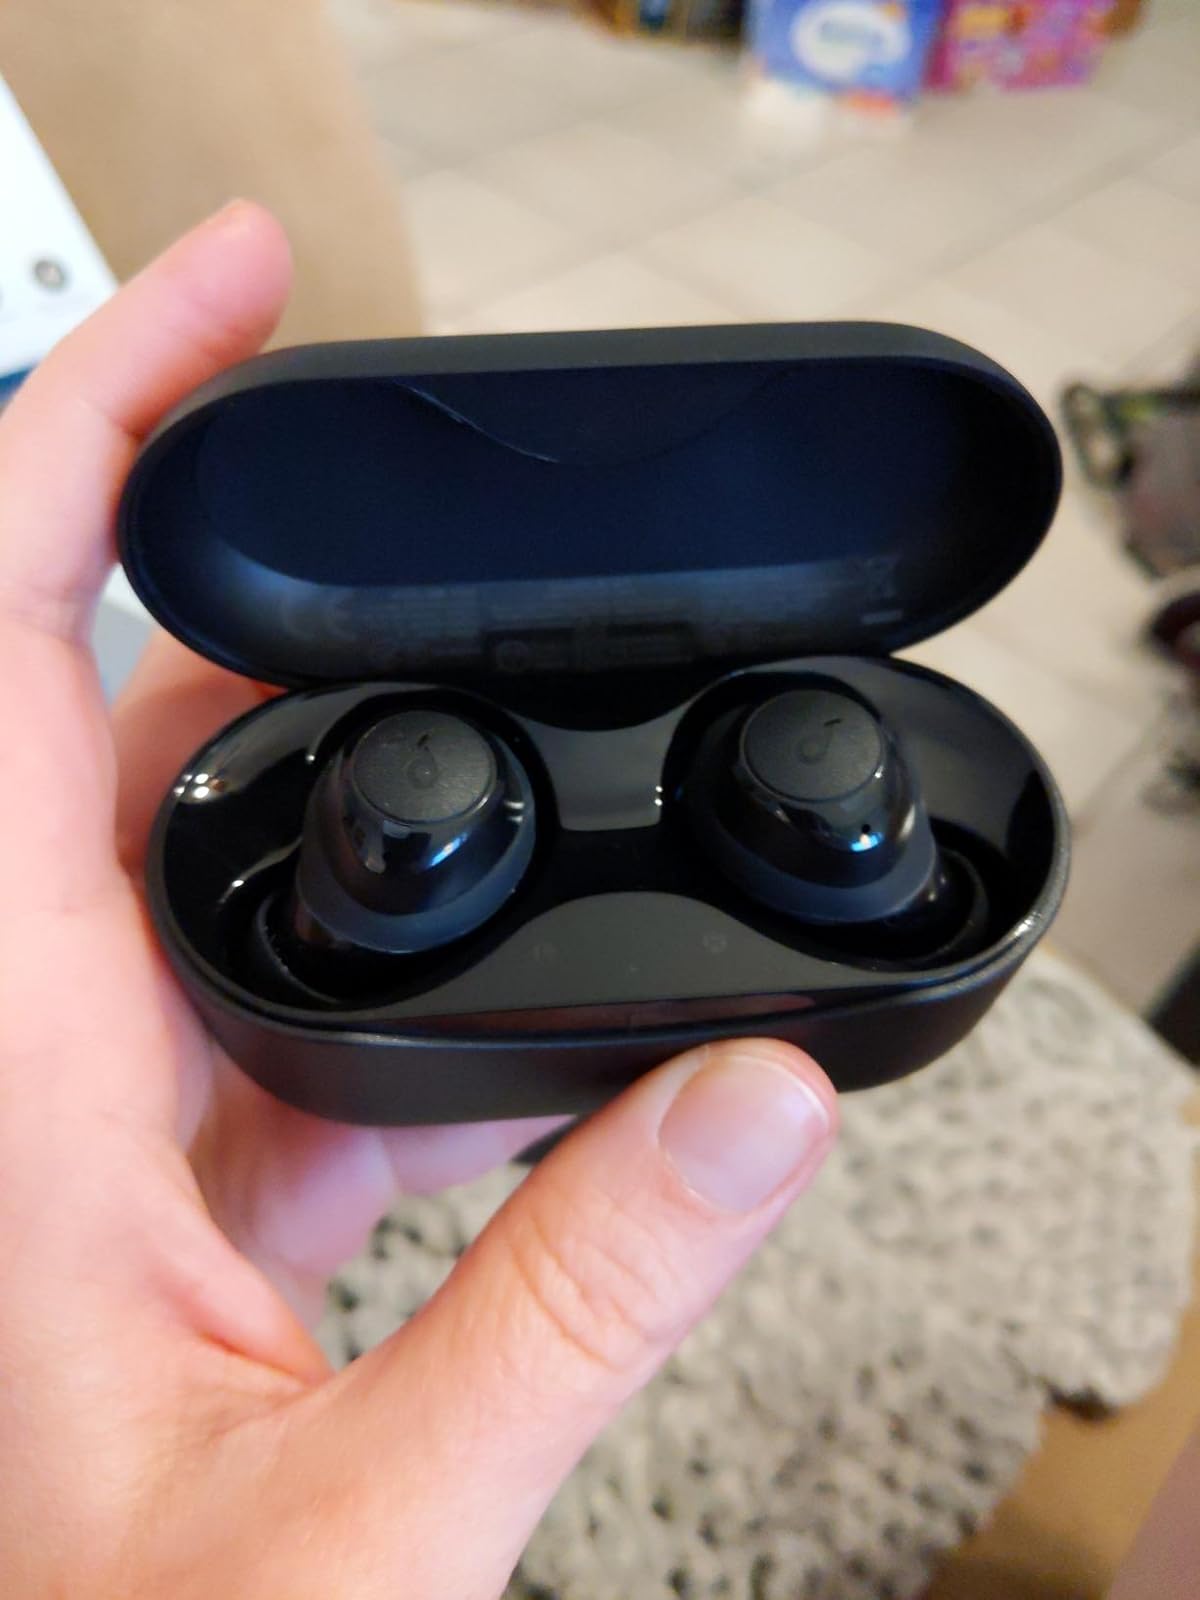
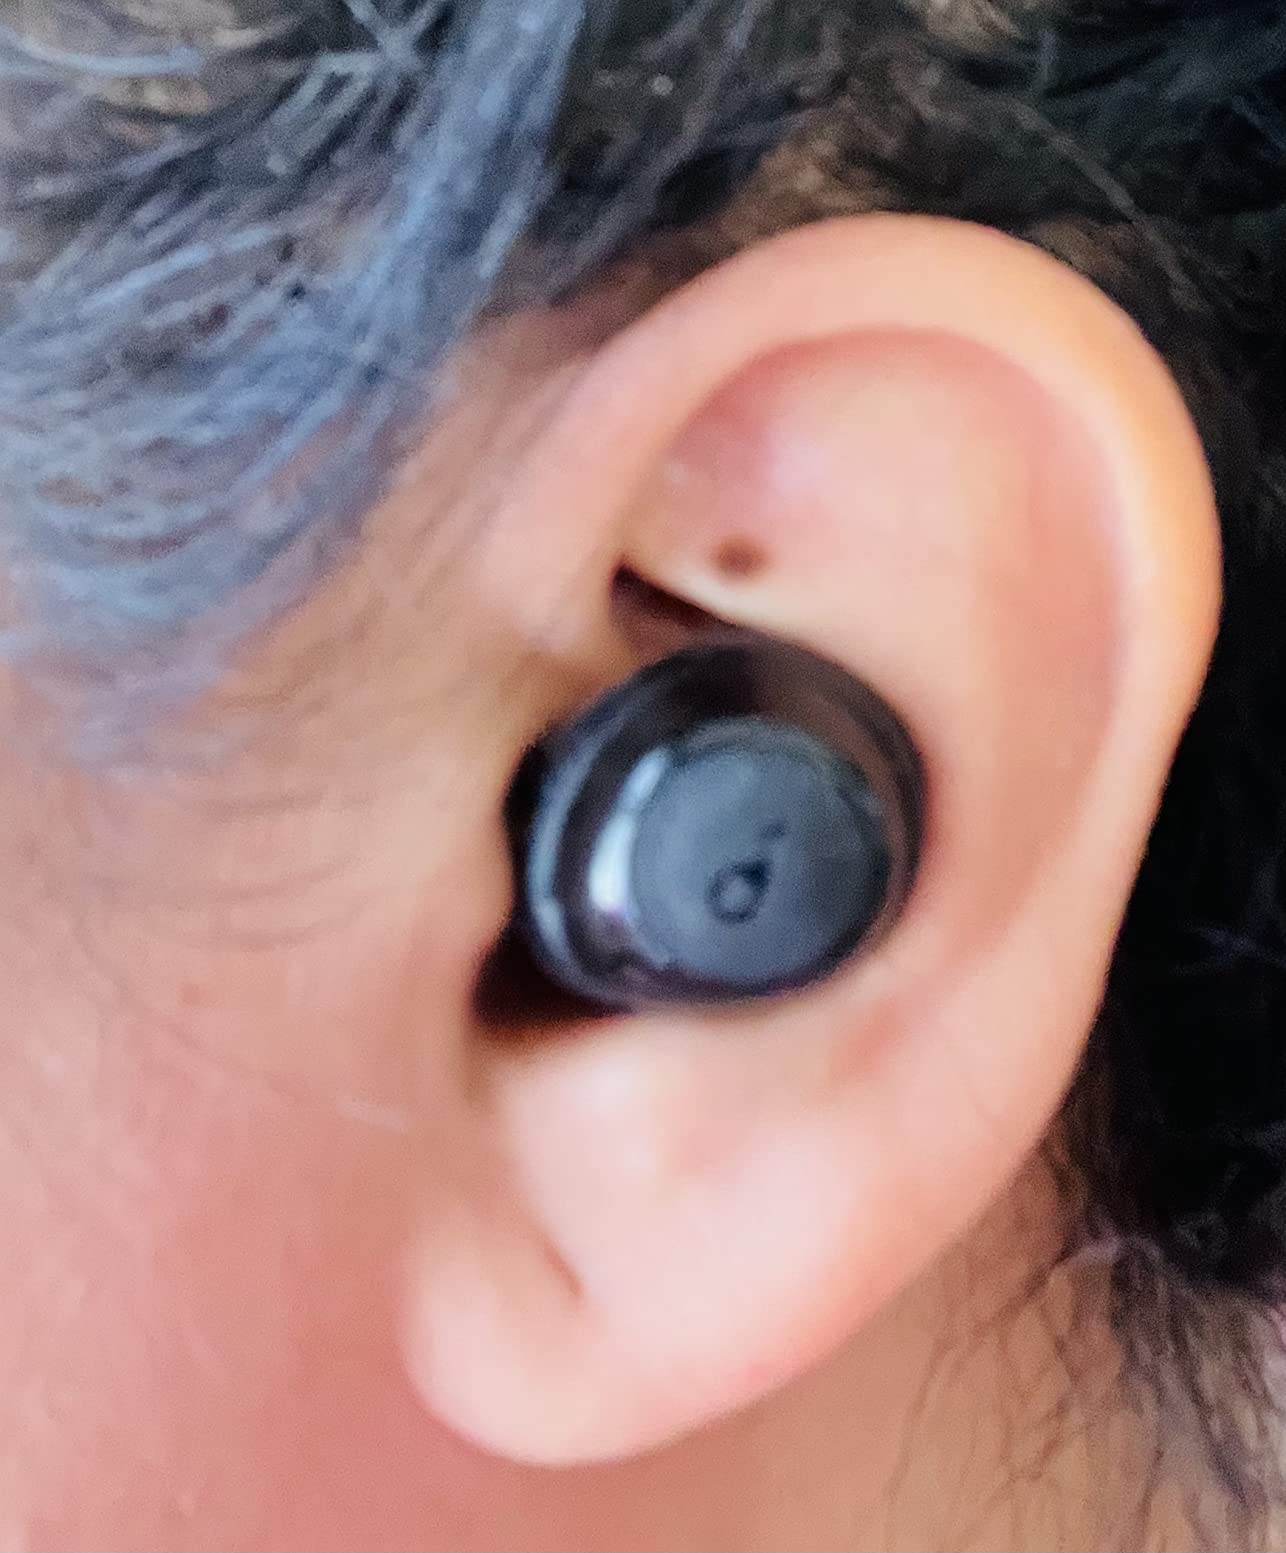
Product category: earbuds
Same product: no